Answer in natural language. Is black wheeled office chair to the right of brown square dining table? Choose between the following options: yes or no
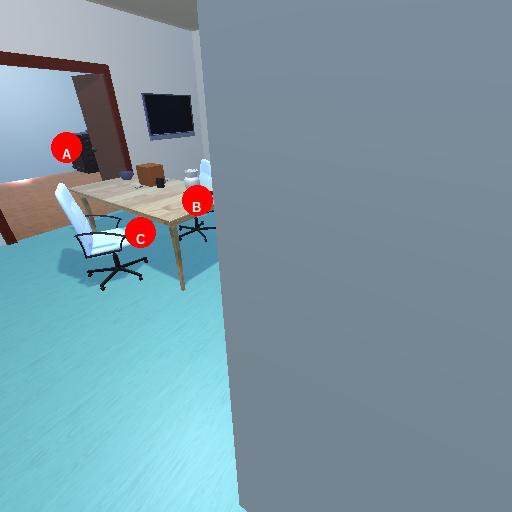
<answer>yes</answer>